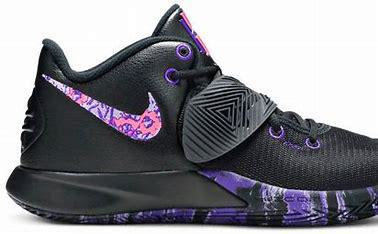
Brand: Nike
Model: Kyrie Flytrap 3